Edgar von Westphalen

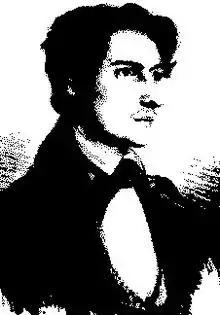

Edgar Gerhard Julius Oscar Ludwig von Westphalen (26 March 1819 – 30 September 1890) was a German writer and Communist politician, who was also a long-time friend and brother-in-law of Karl Marx. He was the son of Prussian baron Ludwig von Westphalen and his second wife Caroline Heubel. Heubel was also the mother of Jenny who married Karl Marx. Edgar had a half-brother Ferdinand from his father's first marriage. The Westphalen and Marx families were neighbors in Trier, with Karl and Edgar being friends and schoolmates.